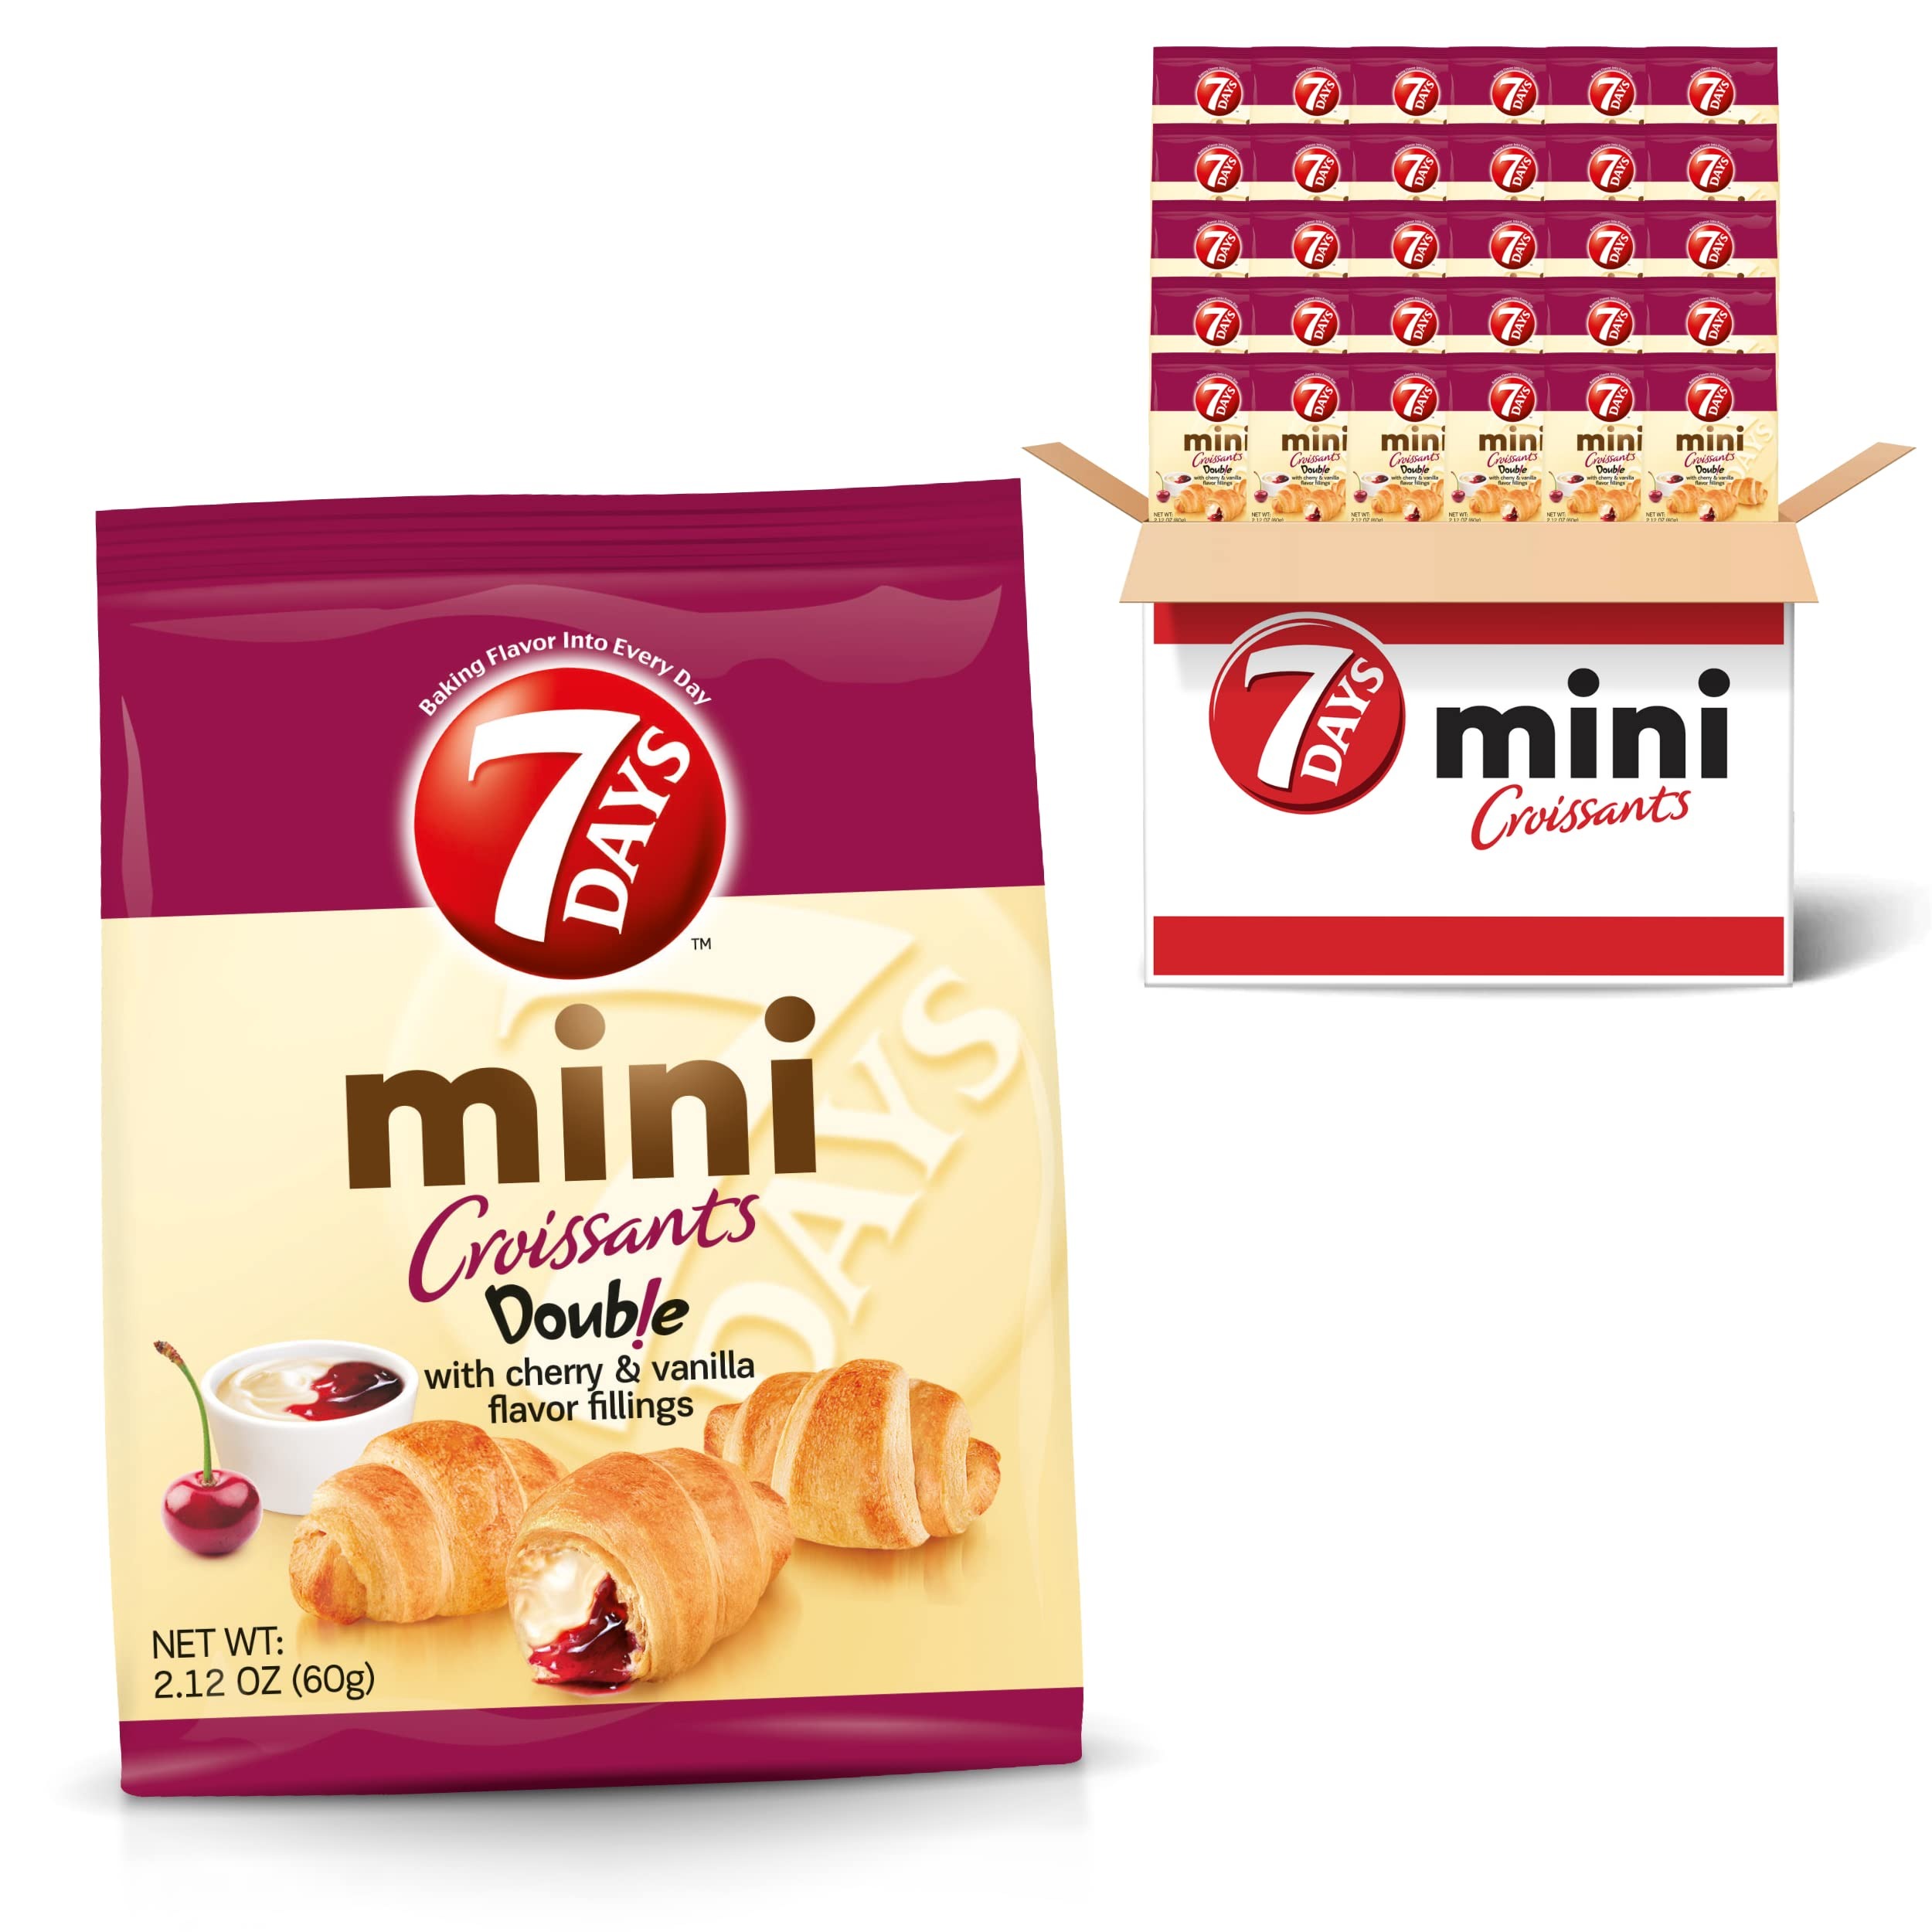
Item Name: 7Days Mini Croissant Pouches, Cherry & Vanilla Filling, Individual Size Snack Bag, On the Go Bakery Snacks (2.12oz, Pack of 30)
Bullet Point 1: 🥐WHAT'S INCLUDED: NEW Mini Croissant Pouches. Ready-to-eat. Each bag contains 2.12 ounces of product.
Bullet Point 2: 🥐LONG SHELF-LIFE: the perfect pantry snack.
Bullet Point 3: 🥐PREMIUM TASTE: A wonderful combination of soft pastry and deliciously creamy fillings.
Bullet Point 4: 🥐ANY OCCASION: The perfect on-the-go breakfast or snack that can be shared with friends and family.
Bullet Point 5: 🥐GMO-FREE: 7Days does not use genetically modified organisms.
Product Description: 7Days Mini Croissant Pouches Value Pack, Cherry & Vanilla Filling, Non-GMO (2.12oz, Pack of 30)
Value: 63.6
Unit: Ounce

Price: 55.075